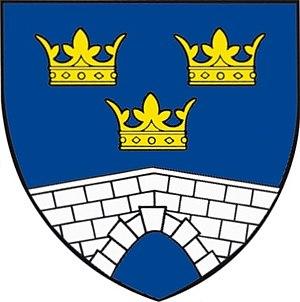
Trautmannsdorf an der Leitha est une commune autrichienne du district de Bruck an der Leitha en Basse-Autriche.